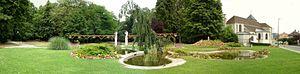
Soisy-sous-Montmorency est une commune française située dans le département du Val-d'Oise en région d'Île-de-France.